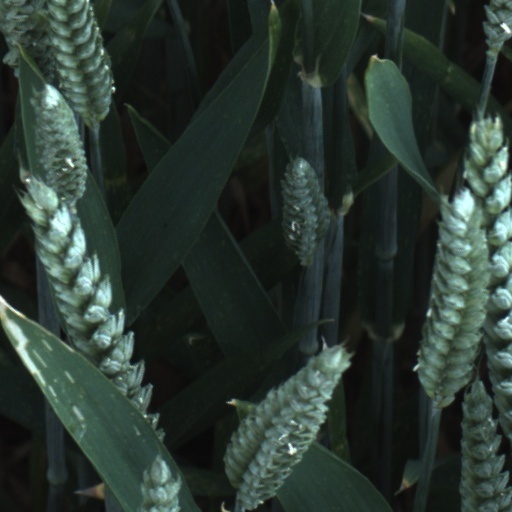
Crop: wheat